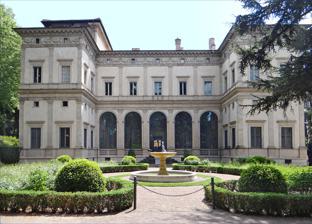
Building: Villa Farnesina
Country: Italy
Year built: 1510
Villa in Rome, central Italy Villa Farnesina La villa Farnesina Click on the map for a fullscreen view General information Town or city Rome , Trastevere Country Italy Coordinates 41°53′37″N 12°28′03″E / 41.893611°N 12.4675°E / 41.893611; 12.4675 Construction started 1506 Completed 1510 Client Agostino Chigi The Villa Farnesina is a Renaissance suburban villa in the Via della Lungara, in the district of Trastevere in Rome , central Italy .  Built between 1506 and 1510 for Agostino Chigi , the Pope's wealthy Sienese banker, it was a novel type of suburban villa, subsidiary to his main Palazzo Chigi in the city. It is especially famous for the rich frescos by Raphael and other High Renaissance artists that remain in situ. Now owned by the Italian state, the principal rooms can be visited. Description Detail of frescoes in the "Perspectives' Hall" by Baldassare Peruzzi The villa was built for Agostino Chigi , a rich Sienese banker and the treasurer of Pope Julius II . Between 1506 and 1510, the Sienese artist and pupil of Bramante , Baldassare Peruzzi , aided perhaps by Giuliano da Sangallo , designed and erected the villa. The novelty of this suburban villa design can be discerned from its differences from that of a typical urban palazzo (palace). Renaissance palaces typically faced onto a street and were decorated versions of defensive castles: rectangular blocks with rusticated ground floors and enclosing a courtyard. This villa, intended to be an airy summer pavilion, presented a side towards the street and was given a U-shaped plan with a five-bay loggia between the arms. In the original arrangement, the main entrance was through the north facing loggia which was open. Today, visitors enter on the south side and the loggia is glazed. Chigi also commissioned the fresco decoration of the villa by artists such as Raphael , Sebastiano del Piombo , Giulio Romano , and Il Sodoma . The themes were inspired by the Stanze of the poet Angelo Poliziano , a key member of the circle of Lorenzo de Medici . Best known are Raphael's frescoes on the ground floor; in the loggia depicting the classical and secular myths of Cupid and Psyche , and The Triumph of Galatea . This, one of his few purely secular paintings, shows the near-naked nymph on a shell-shaped chariot amid frolicking attendants and is reminiscent of Botticelli 's The Birth of Venus . This same "Galatea" loggia has a horoscope vault that displays the positions of the planets around the zodiac on the patron's birth date, 29 November 1466.  The two main ceiling panels of the vault give his precise time of birth, 9:30 pm on that date. Raphael's fresco Cupid and Psyche At first floor level, Peruzzi painted the main salone with trompe-l'œil frescoes of a grand open loggia with an illusory city and countryside view beyond. The perspective of the painted balcony and colonnade is very accurate from a fixed point in the room. In the adjoining bedroom, Sodoma painted scenes from the life of Alexander the Great , the marriage of Alexander and Roxana, and Alexander receiving the family of Darius. The villa became the property of the Farnese family in 1577 (hence the name of Farnesina). Also in the 16th century, Michelangelo proposed linking the Palazzo Farnese on the other side of the River Tiber , where he was working, to the Villa Farnesina with a private bridge. This was initiated, as remnants of a few arches are present in the back of Palazzo Farnese towards via Giulia on the other side of the Tiber, but was never completed. Later the villa belonged to the Bourbons of Naples and in 1861 to the Spanish Ambassador in Rome, Bermudez de Castro, Duke of Ripalta. Today, owned by the Italian State, it accommodates the Accademia dei Lincei , a long-standing and renowned Roman academy of sciences. Until 2007 it also housed the Gabinetto dei Disegni e delle Stampe (Department of Drawings and Prints) of the Istituto Nazionale per la Grafica, Roma. The Villa Farnesina is the subject of a scholarly monograph in German and two luxuriously illustrated volumes in Italian, by Christoph Luitpold Frommel (1961, 2003, 2017). A team led by the architect Cesare Cundari published an important volume of plans and 3D models in 2017. The most comprehensive study is The Villa Farnesina: Palace of Venus in Renaissance Rome by James Grantham Turner (Cambridge University Press, 2022), which won the PROSE Award for best art history title from the American Association of Publishers, 2023. The main rooms of the villa, including the Loggia, are open to visitors. See also Galatea (Raphael) References